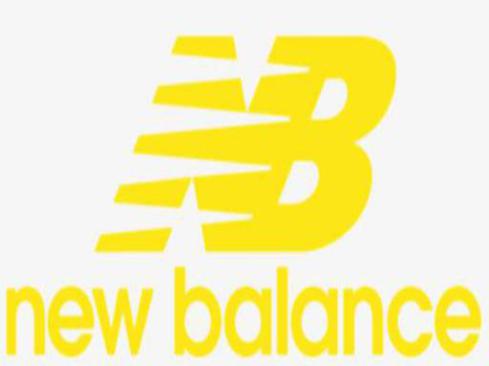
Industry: Clothes